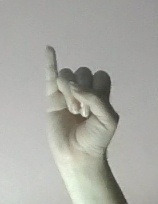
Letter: meem